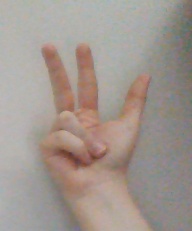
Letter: al